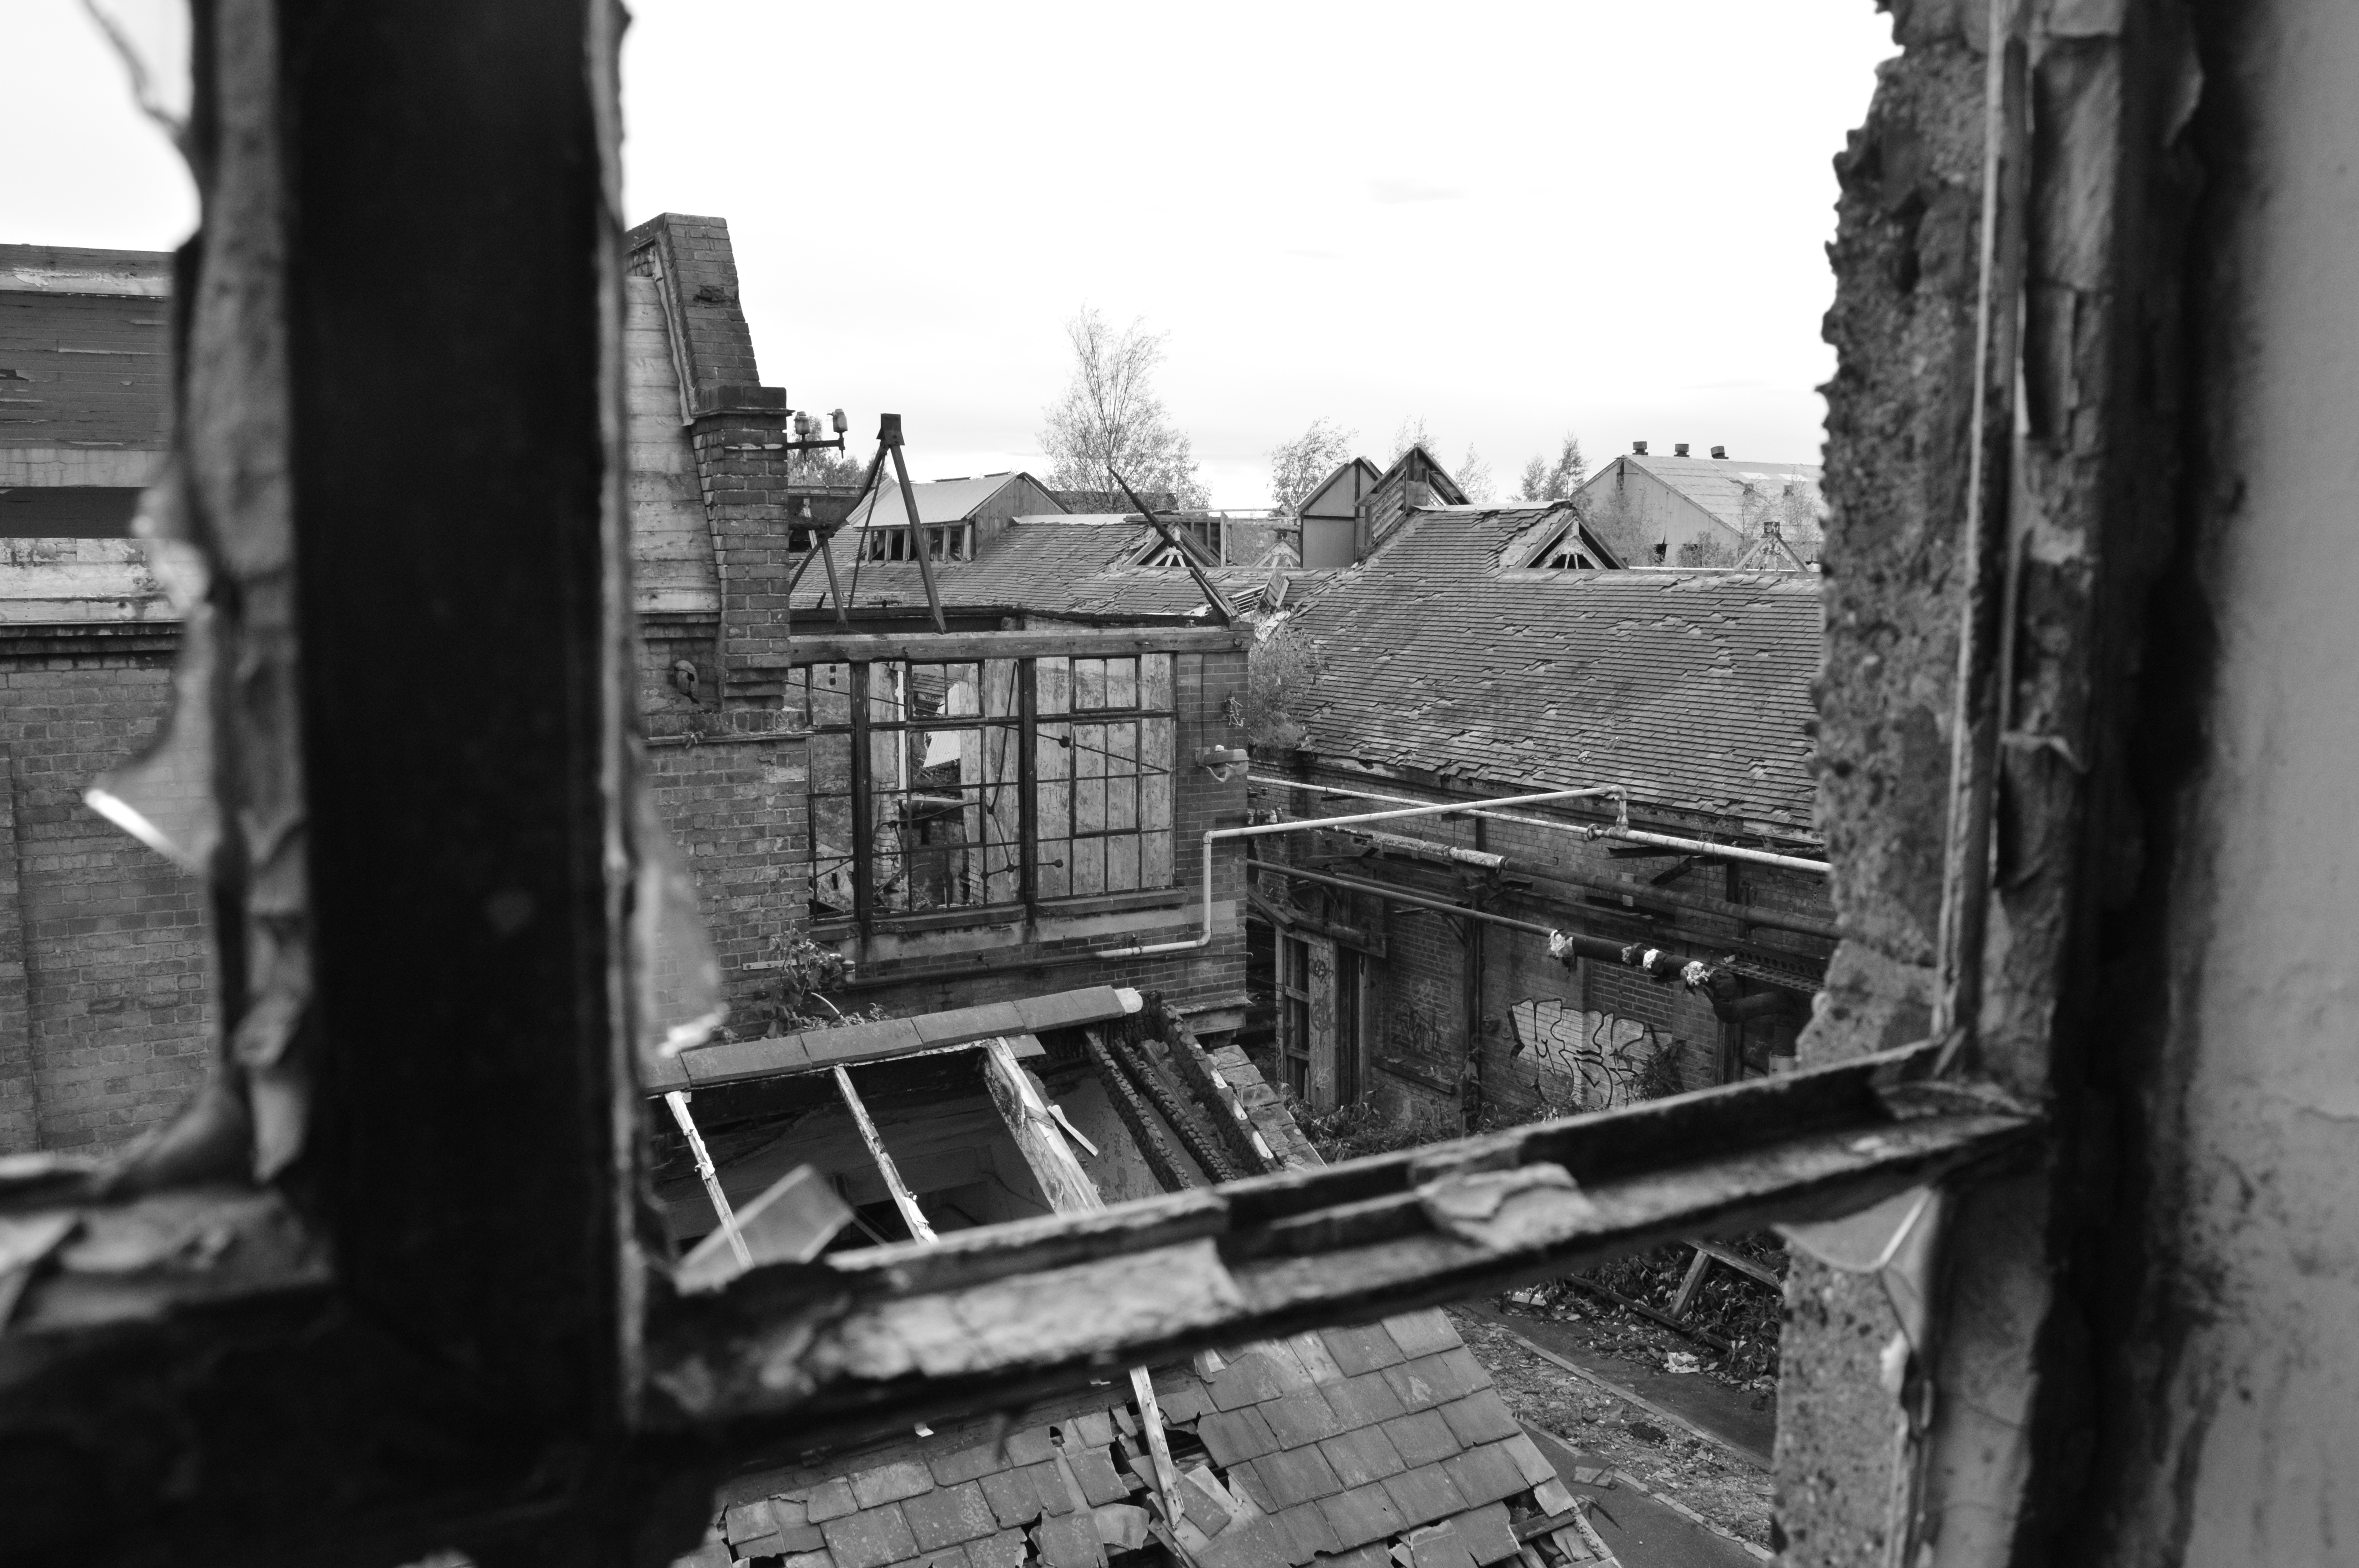
black and white, road, street, house, alley, monochrome, urban area, monochrome photography